Marcus Gheeraerts the Younger

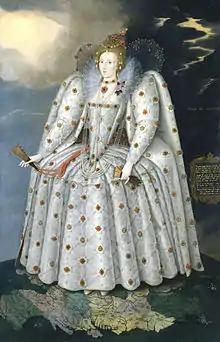
"Queen Elizabeth I", the "Ditchley Portrait", . Oil on canvas, National Portrait Gallery, London

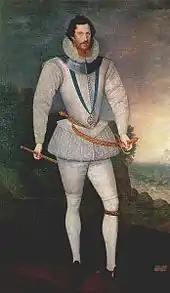
"Robert Devereux, Earl of Essex", 1596

Sir Henry Lee of Ditchley, who retired as Queen's Champion in the autumn of 1590, was the architect of much of the chivalric pageantry at the court of Elizabeth I. Lee became Gheeraerts' patron around 1590, and Gheeraerts quickly became fashionable in court circles, creating emblematic portraits associated with the elaborate costumed iconography of Lee's Accession Day tilts. The Queen likely sat to him for the "Ditchley Portrait" of her in 1592, which depicted her standing close to "Lee's Oxfordshire estate at Ditchley", and her favourite Robert Devereux, 2nd Earl of Essex employed Gheeraerts from 1596. The royal accounts for 1596–98 also include payments for decorative work by "Marcus Gerarde". Another Gheeraerts portrait of Elizabeth is in the collection of Trinity College, Cambridge.